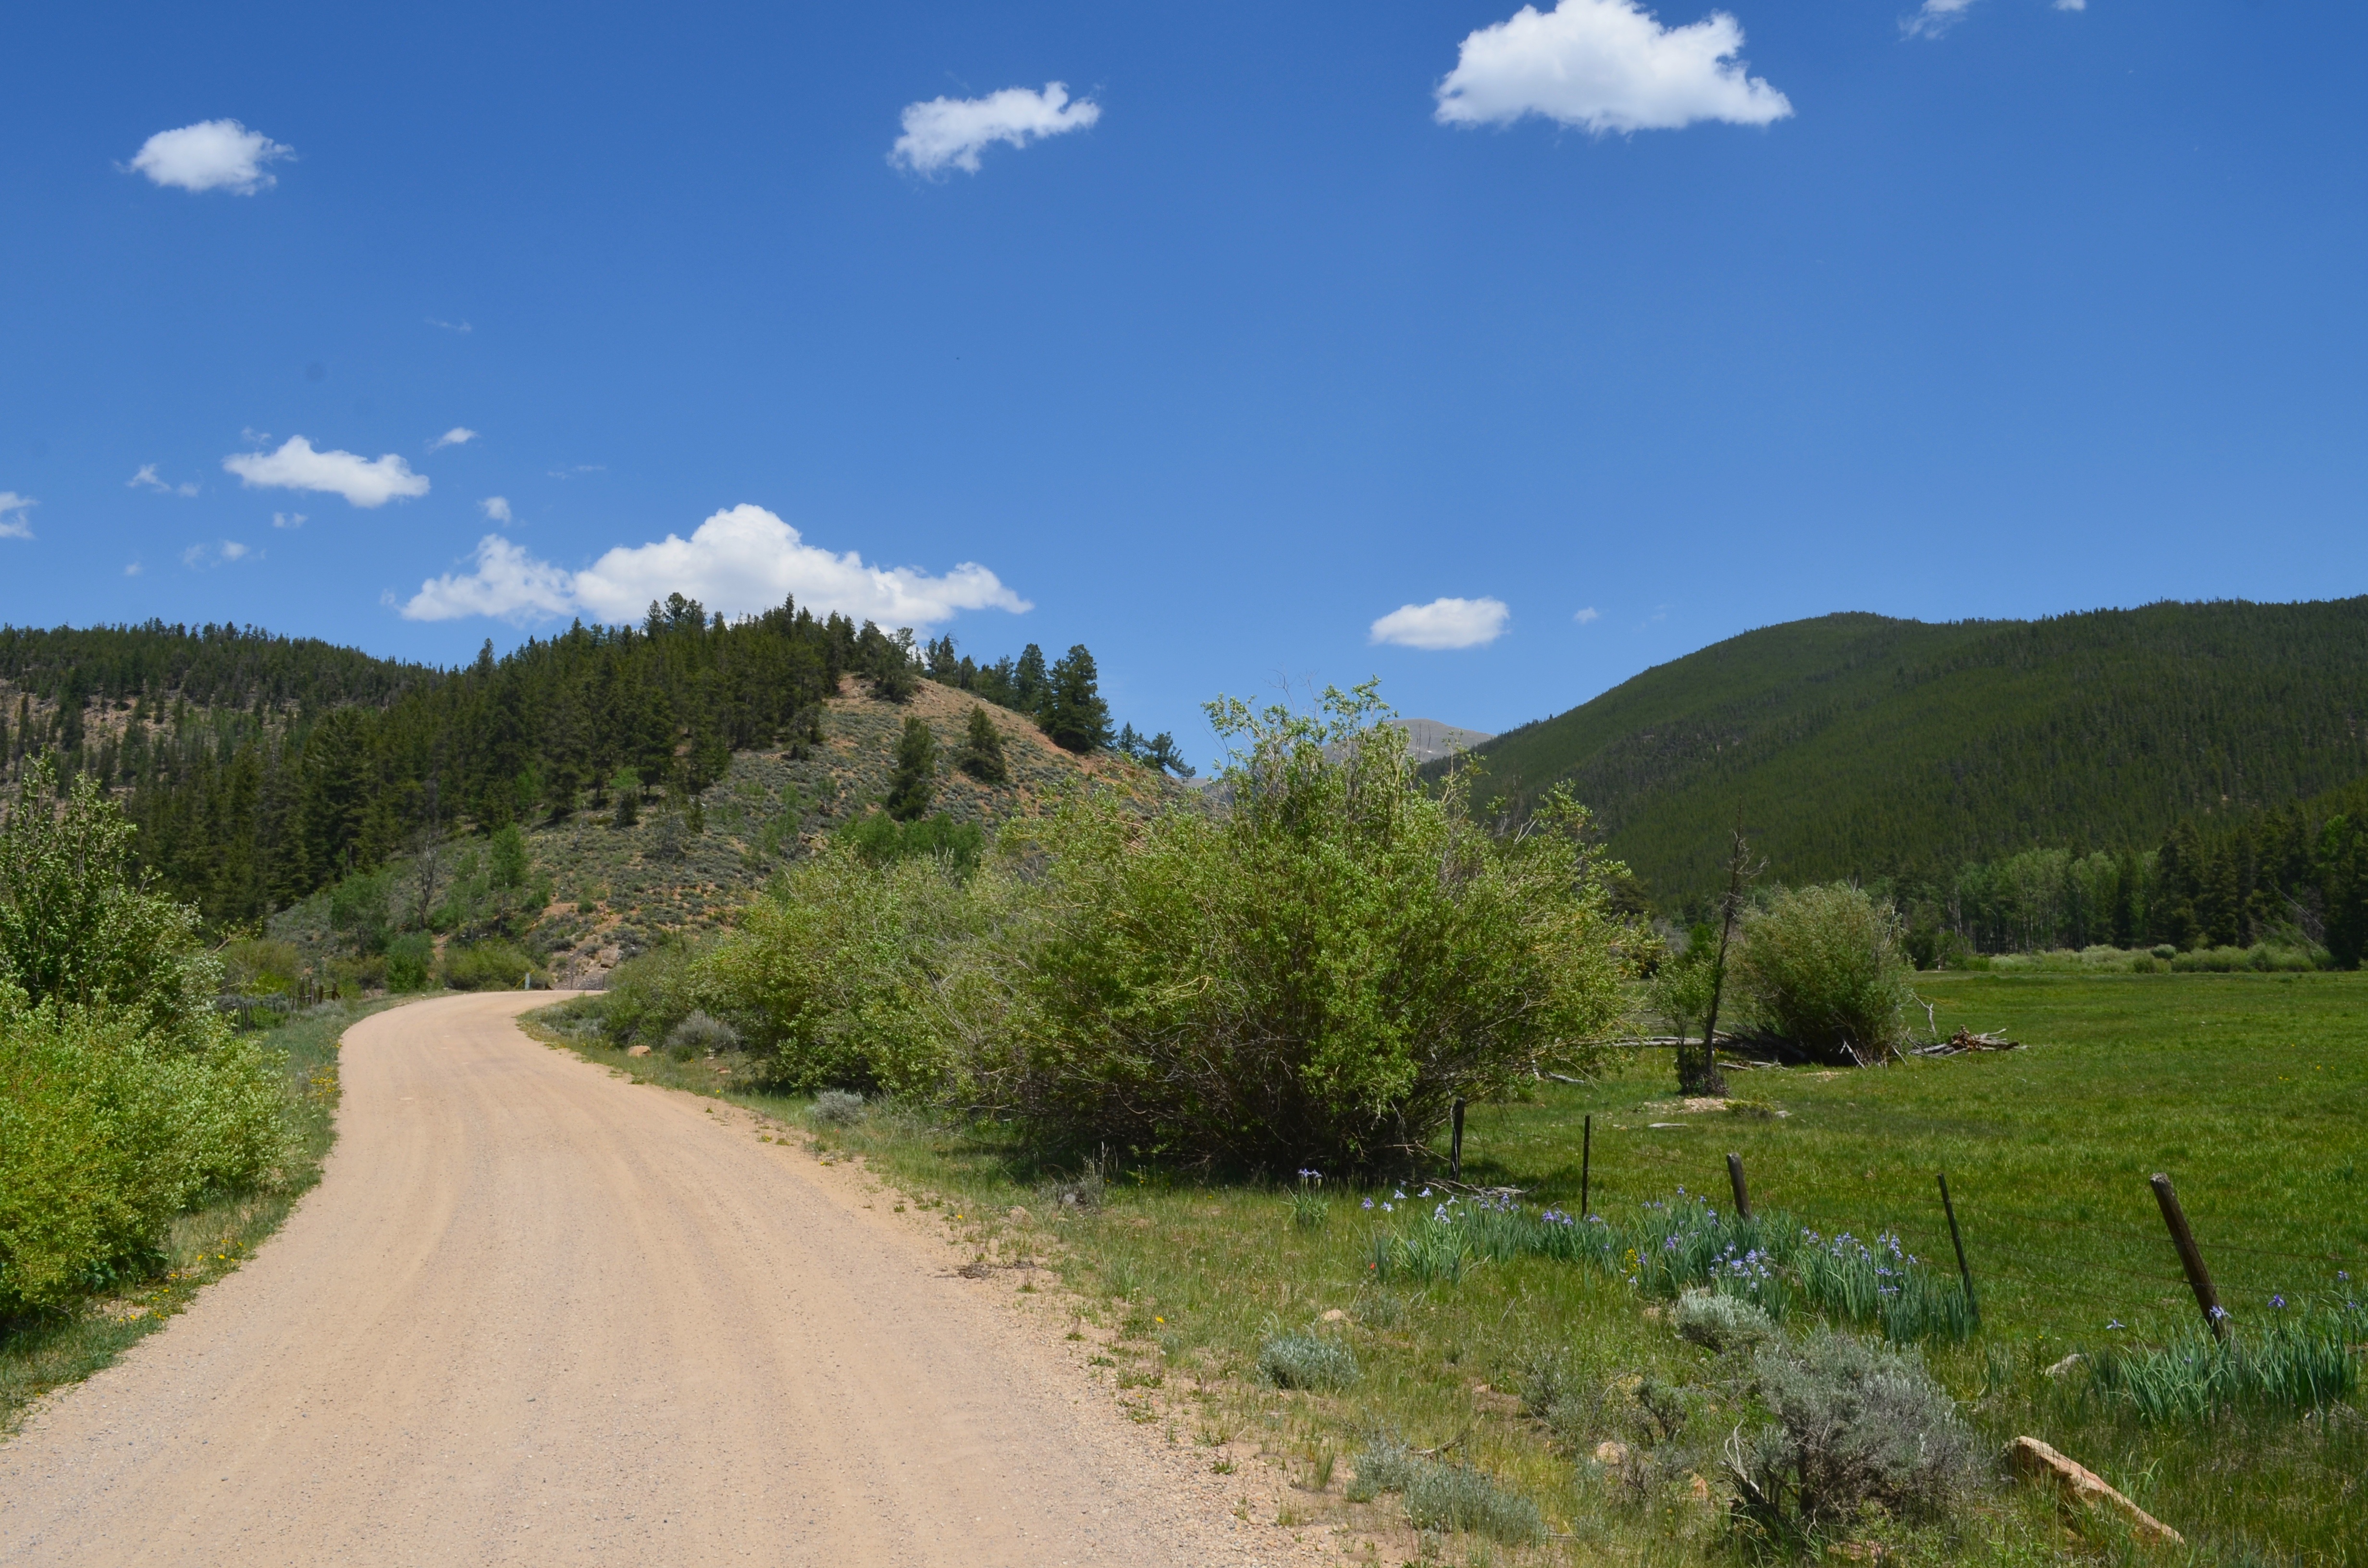
landscape, path, mountain, road, trail, field, meadow, prairie, hill, valley, mountain range, country road, summer, dirt road, direction, journey, pasture, ridge, plain, hills, grassland, infrastructure, country lane, plateau, way, habitat, ecosystem, rural area, gravel road, goals, mountain pass, natural environment, mountainous landforms